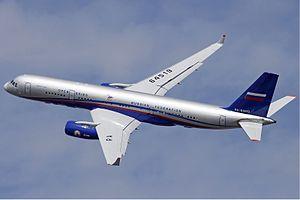
Le traité Ciel ouvert met en place un programme de vols de surveillance non armés sur la totalité du territoire des États parties. Il vise à renforcer la compréhension et la confiance mutuelle en donnant à tous ses participants, quelle que soit leur taille, un rôle direct dans la collecte d'informations au sujet des forces militaires et des activités qui y sont liées. « Ciel ouvert » est l'un des efforts de plus grande portée au niveau international pour promouvoir l'ouverture et la transparence dans ce domaine.